Art Lund

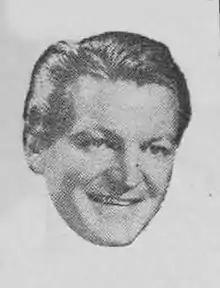
Lund, c. 1950

Arthur Lund (April 1, 1915 – May 31, 1990) was an American baritone singer, initially with bandleaders Benny Goodman and Harry James, and was also a television and stage actor.